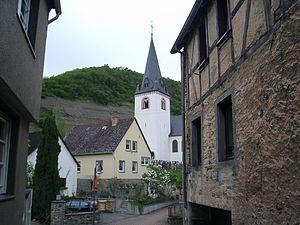
Löf est une municipalité du Verbandsgemeinde Untermosel, dans l'arrondissement de Mayen-Coblence, en Rhénanie-Palatinat, dans l'ouest de l'Allemagne.